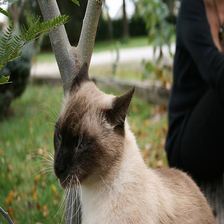
Species: cat
Breed: Siamese